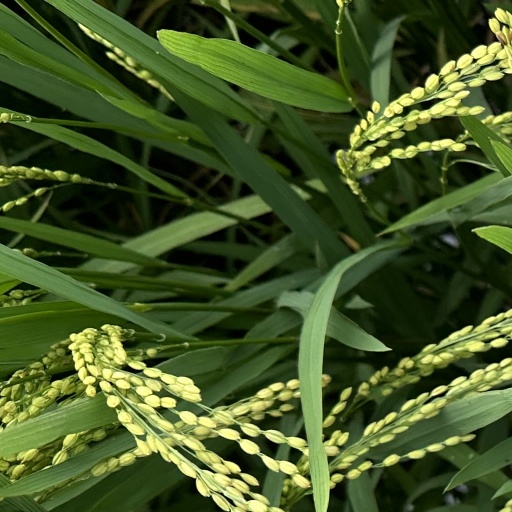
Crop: rice